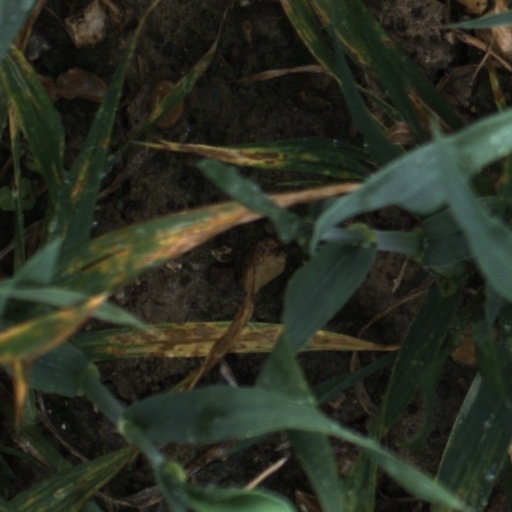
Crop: wheat